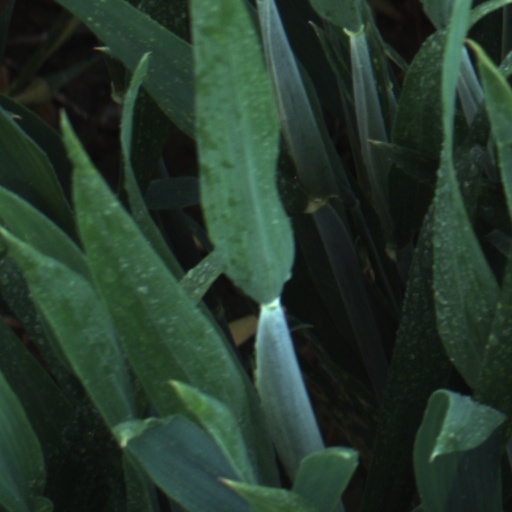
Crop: wheat